Japanese bondage

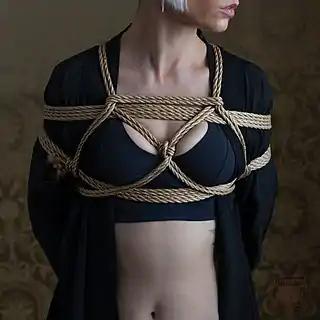
Traditional Takate Kote 3 ropes

Shibari has a strong presence in the works of some renowned contemporary artists, mainly photographers, like Nobuyoshi Araki in Japan, Jim Duvall in the United States and Hikari Kesho in Europe.